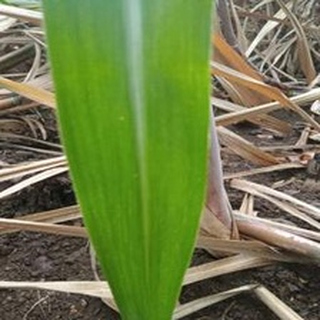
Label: healthy_sugarcane